Ángel Robledo

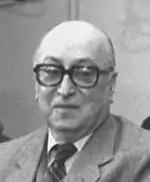
Ángel Federico Robledo

Ángel Federico Robledo (18 July 1917 – 14 November 2014) was an Argentine politician, who occupied several posts during the presidencies of Juan Perón, Héctor José Cámpora, and Isabel Perón, such as Minister of Defense, Minister of Foreign Relationships, and Minister of Interior. He also served as Argentine Ambassador to Ecuador, Mexico and Brazil in different periods.